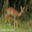
Label: deer